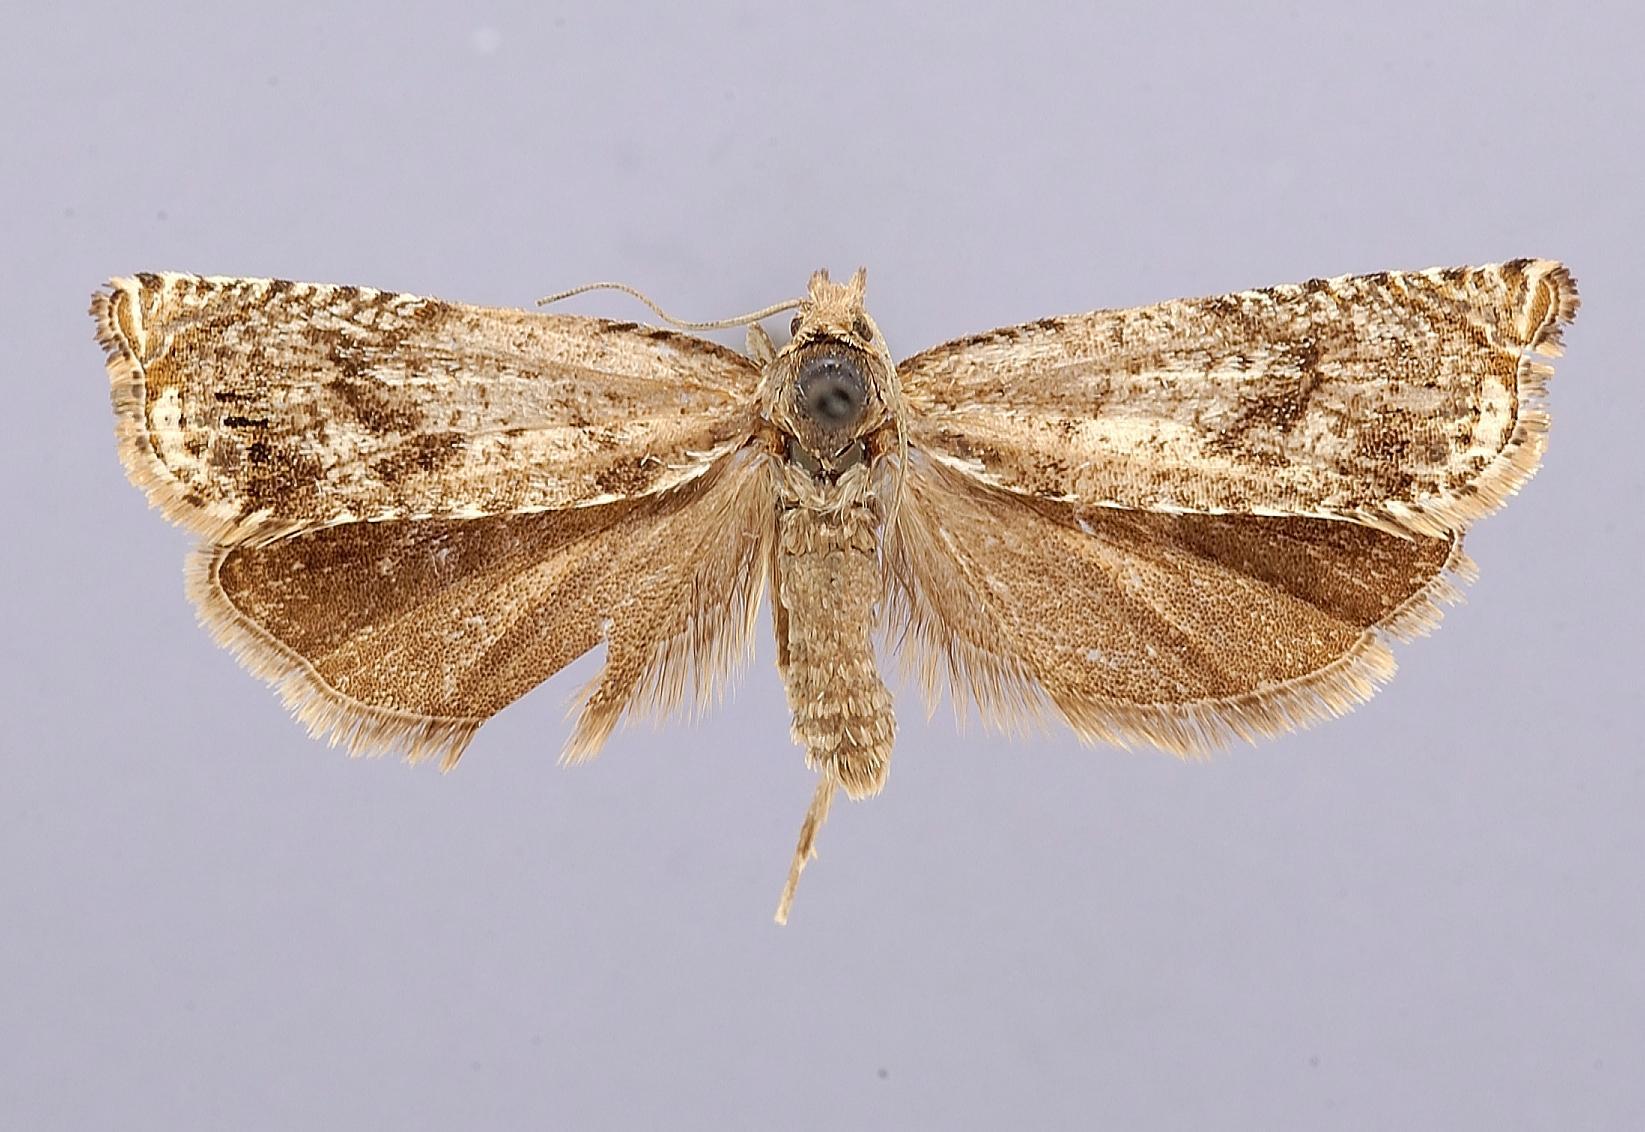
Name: Hystricophora ostentatrix
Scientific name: Hystricophora ostentatrix Heinrich, 1923
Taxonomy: Animalia, Arthropoda, Insecta, Lepidoptera, Tortricidae
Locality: Mineral King, Tulare, California, United States
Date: "Aug. 1-7"